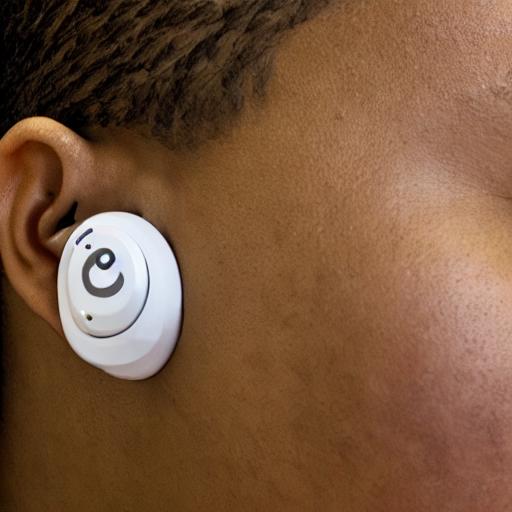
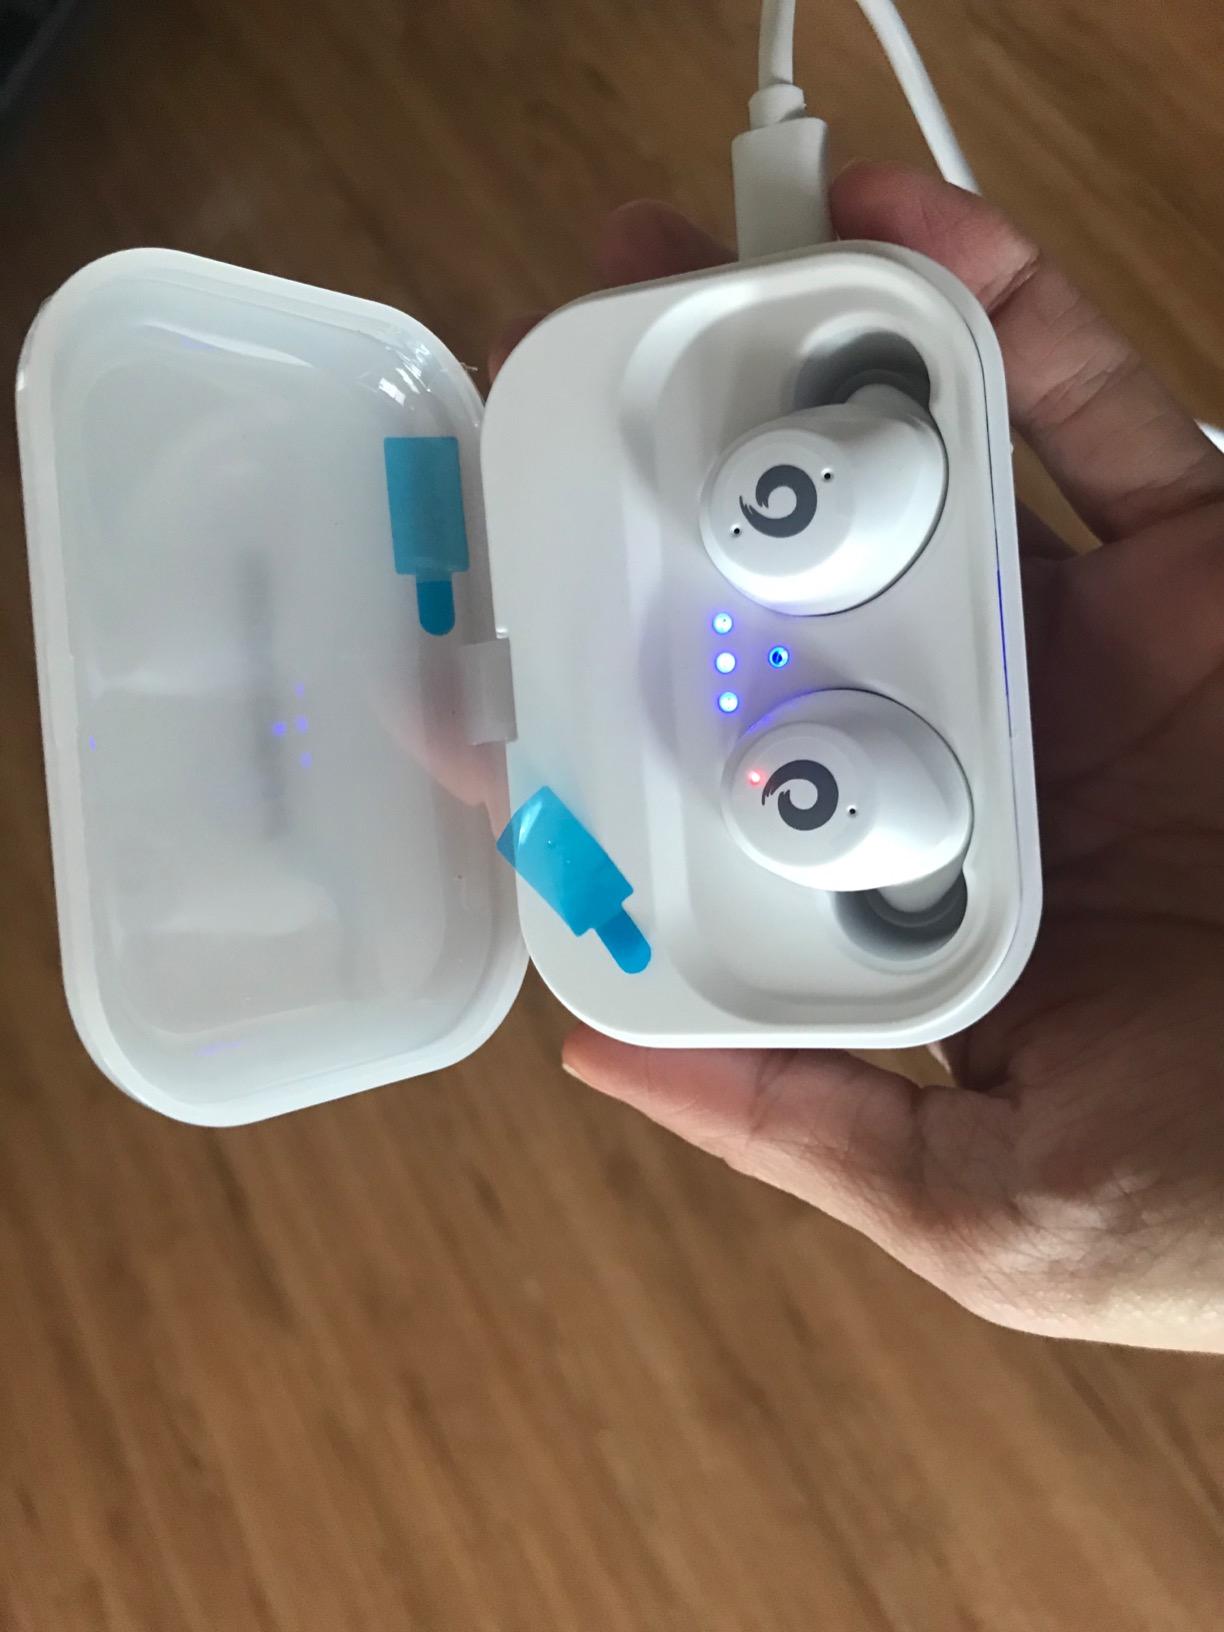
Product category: earbuds
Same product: no